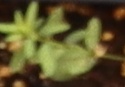
Label: Flax